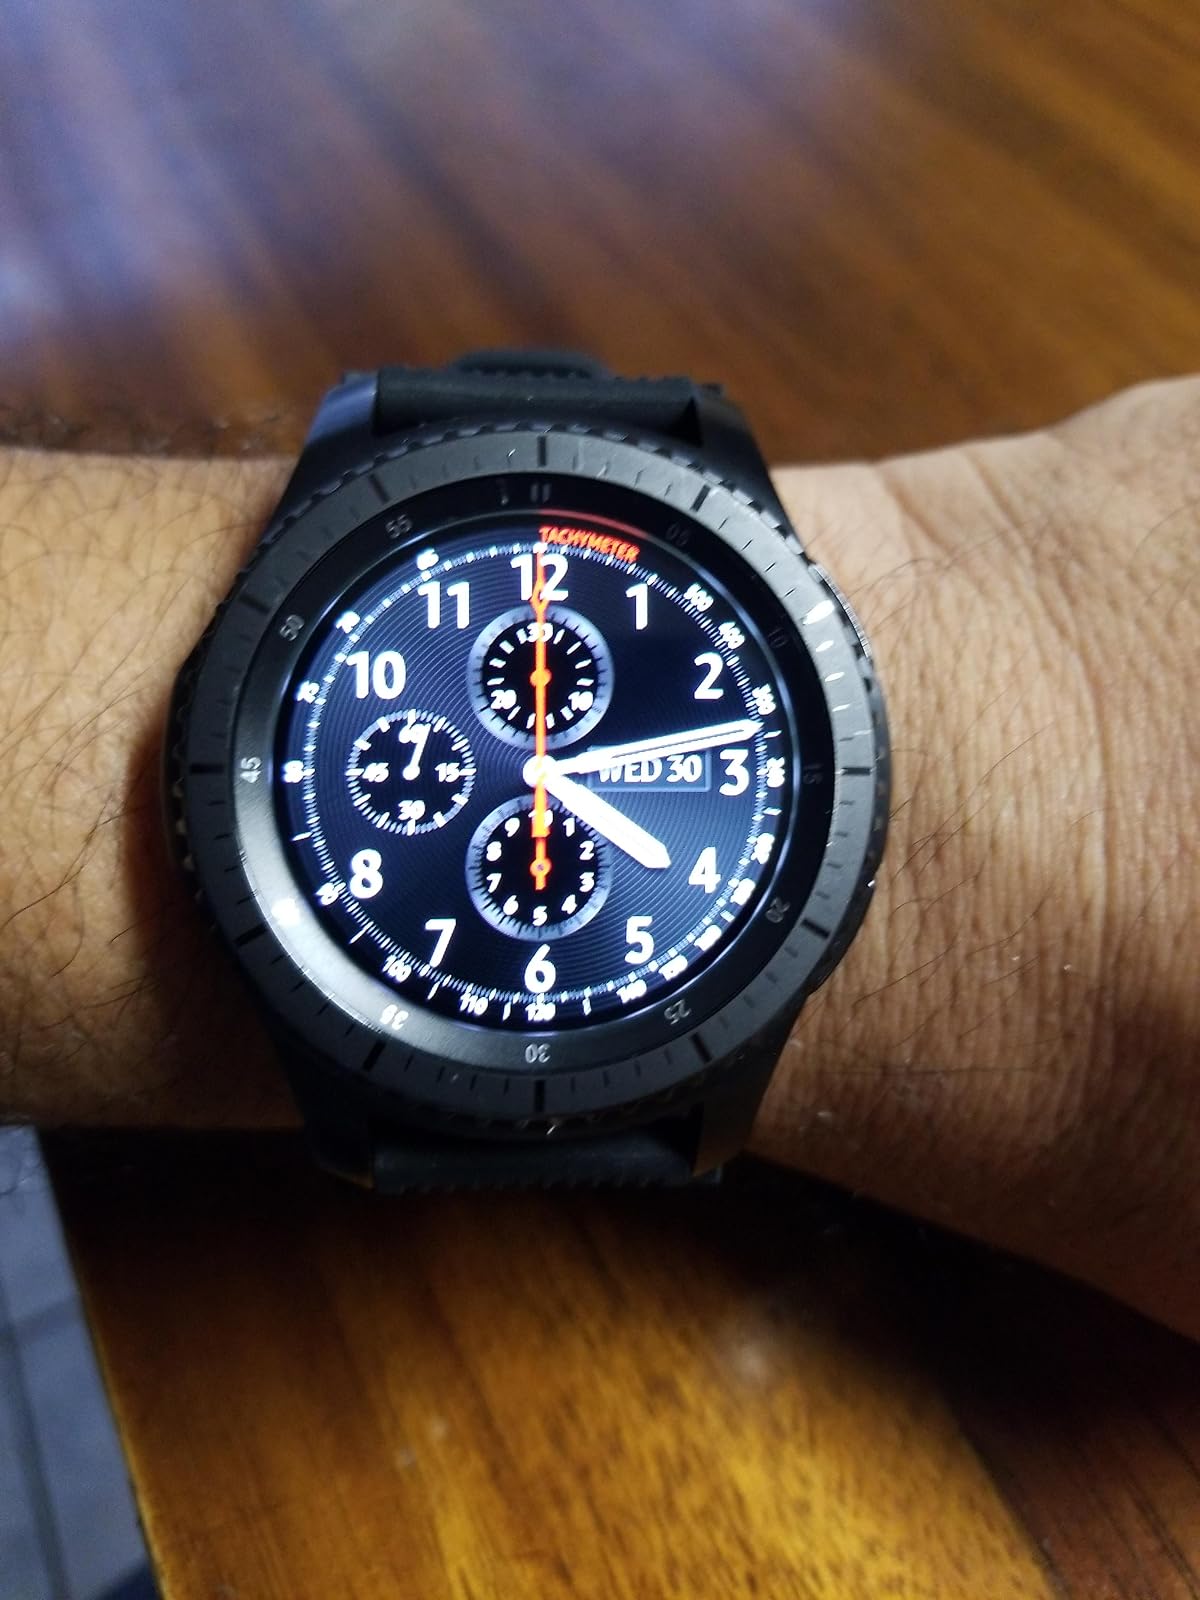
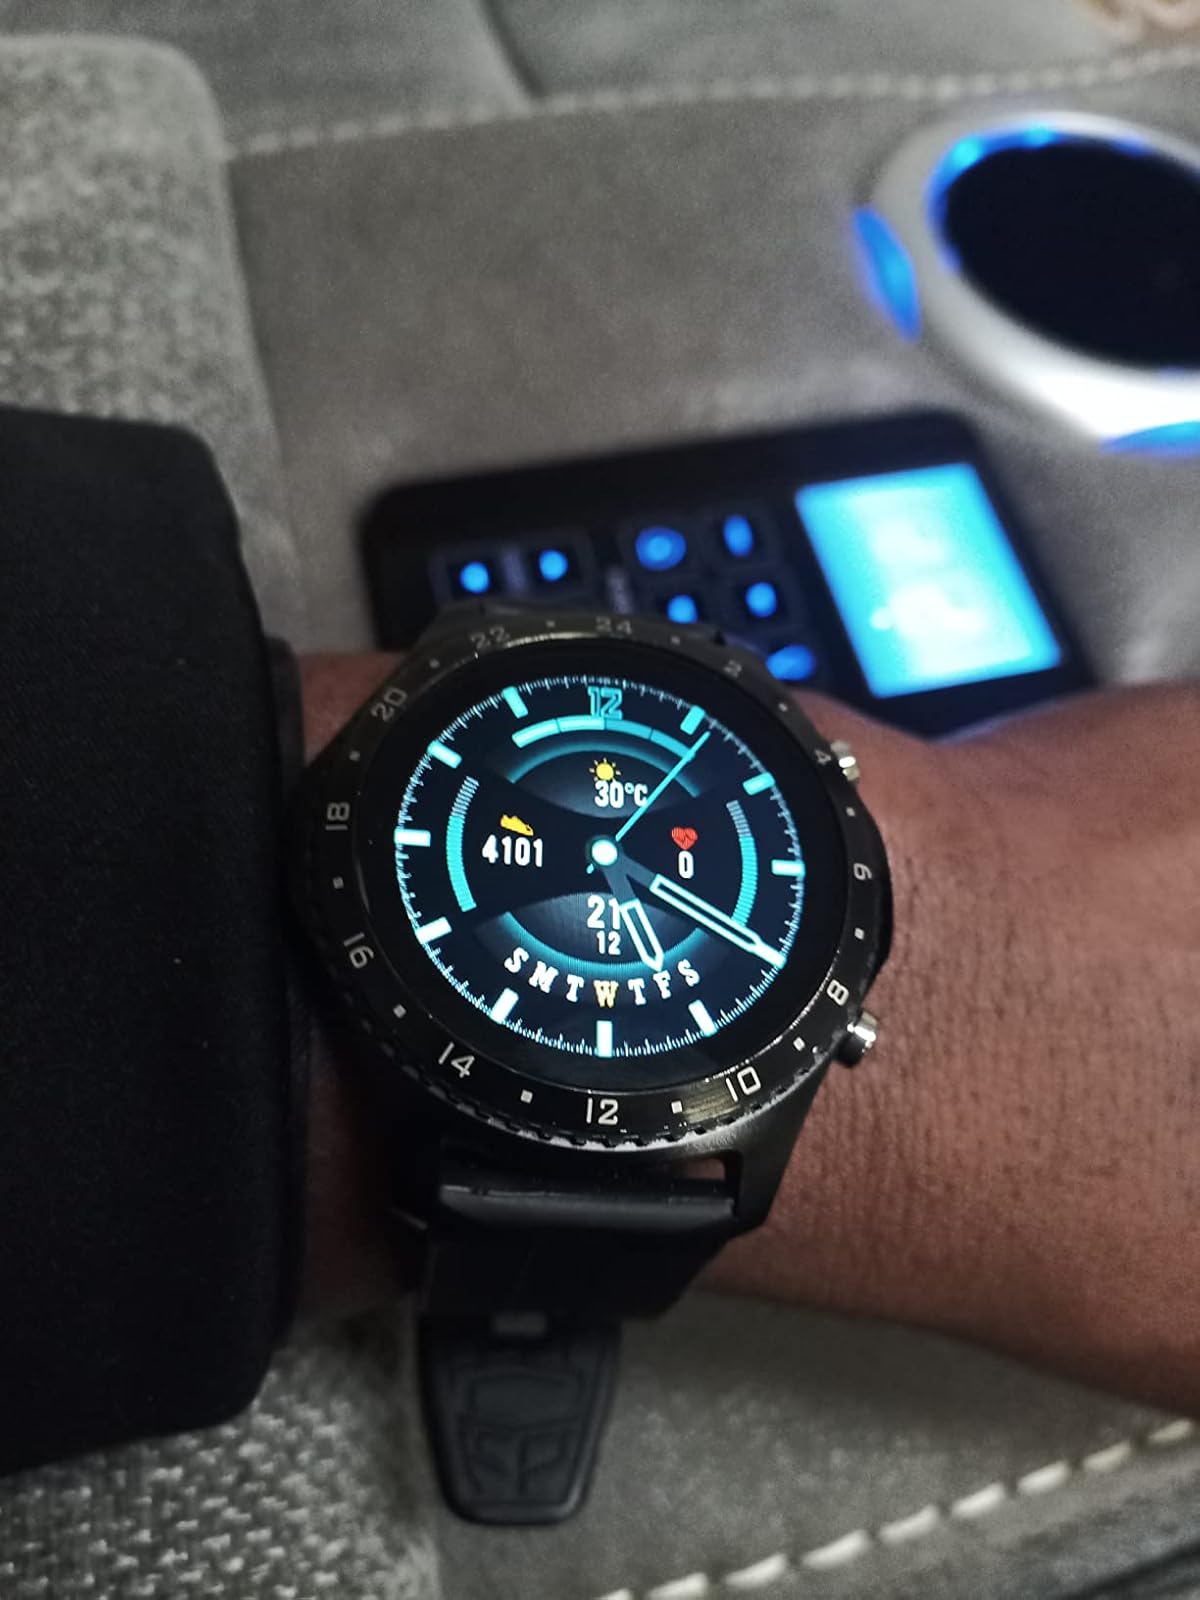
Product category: smartwatch
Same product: no